Cradlewell

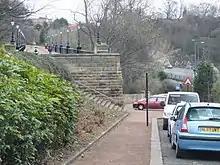
Old Armstrong Bridge, left, with the new bypass beyond

The name may simply be from a cradle shaped horse trough situated at the edge of Jesmond Road in a prominent position.